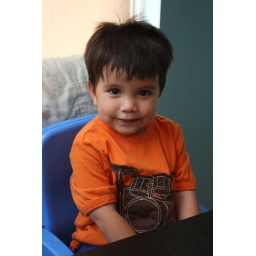
Crispin sitting in the birthday boy seat during his party.